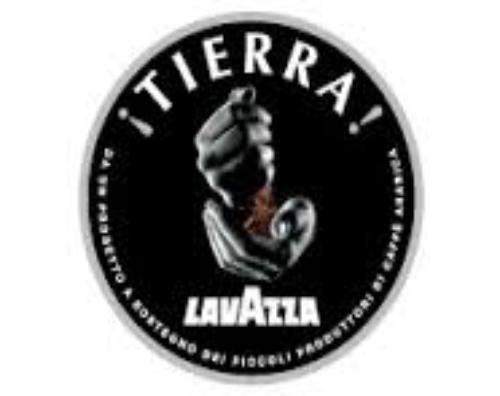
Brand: LAVAZZA
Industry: Food